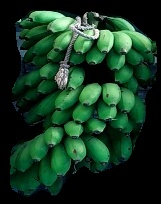
Variety: rasbale
Grade: grade2